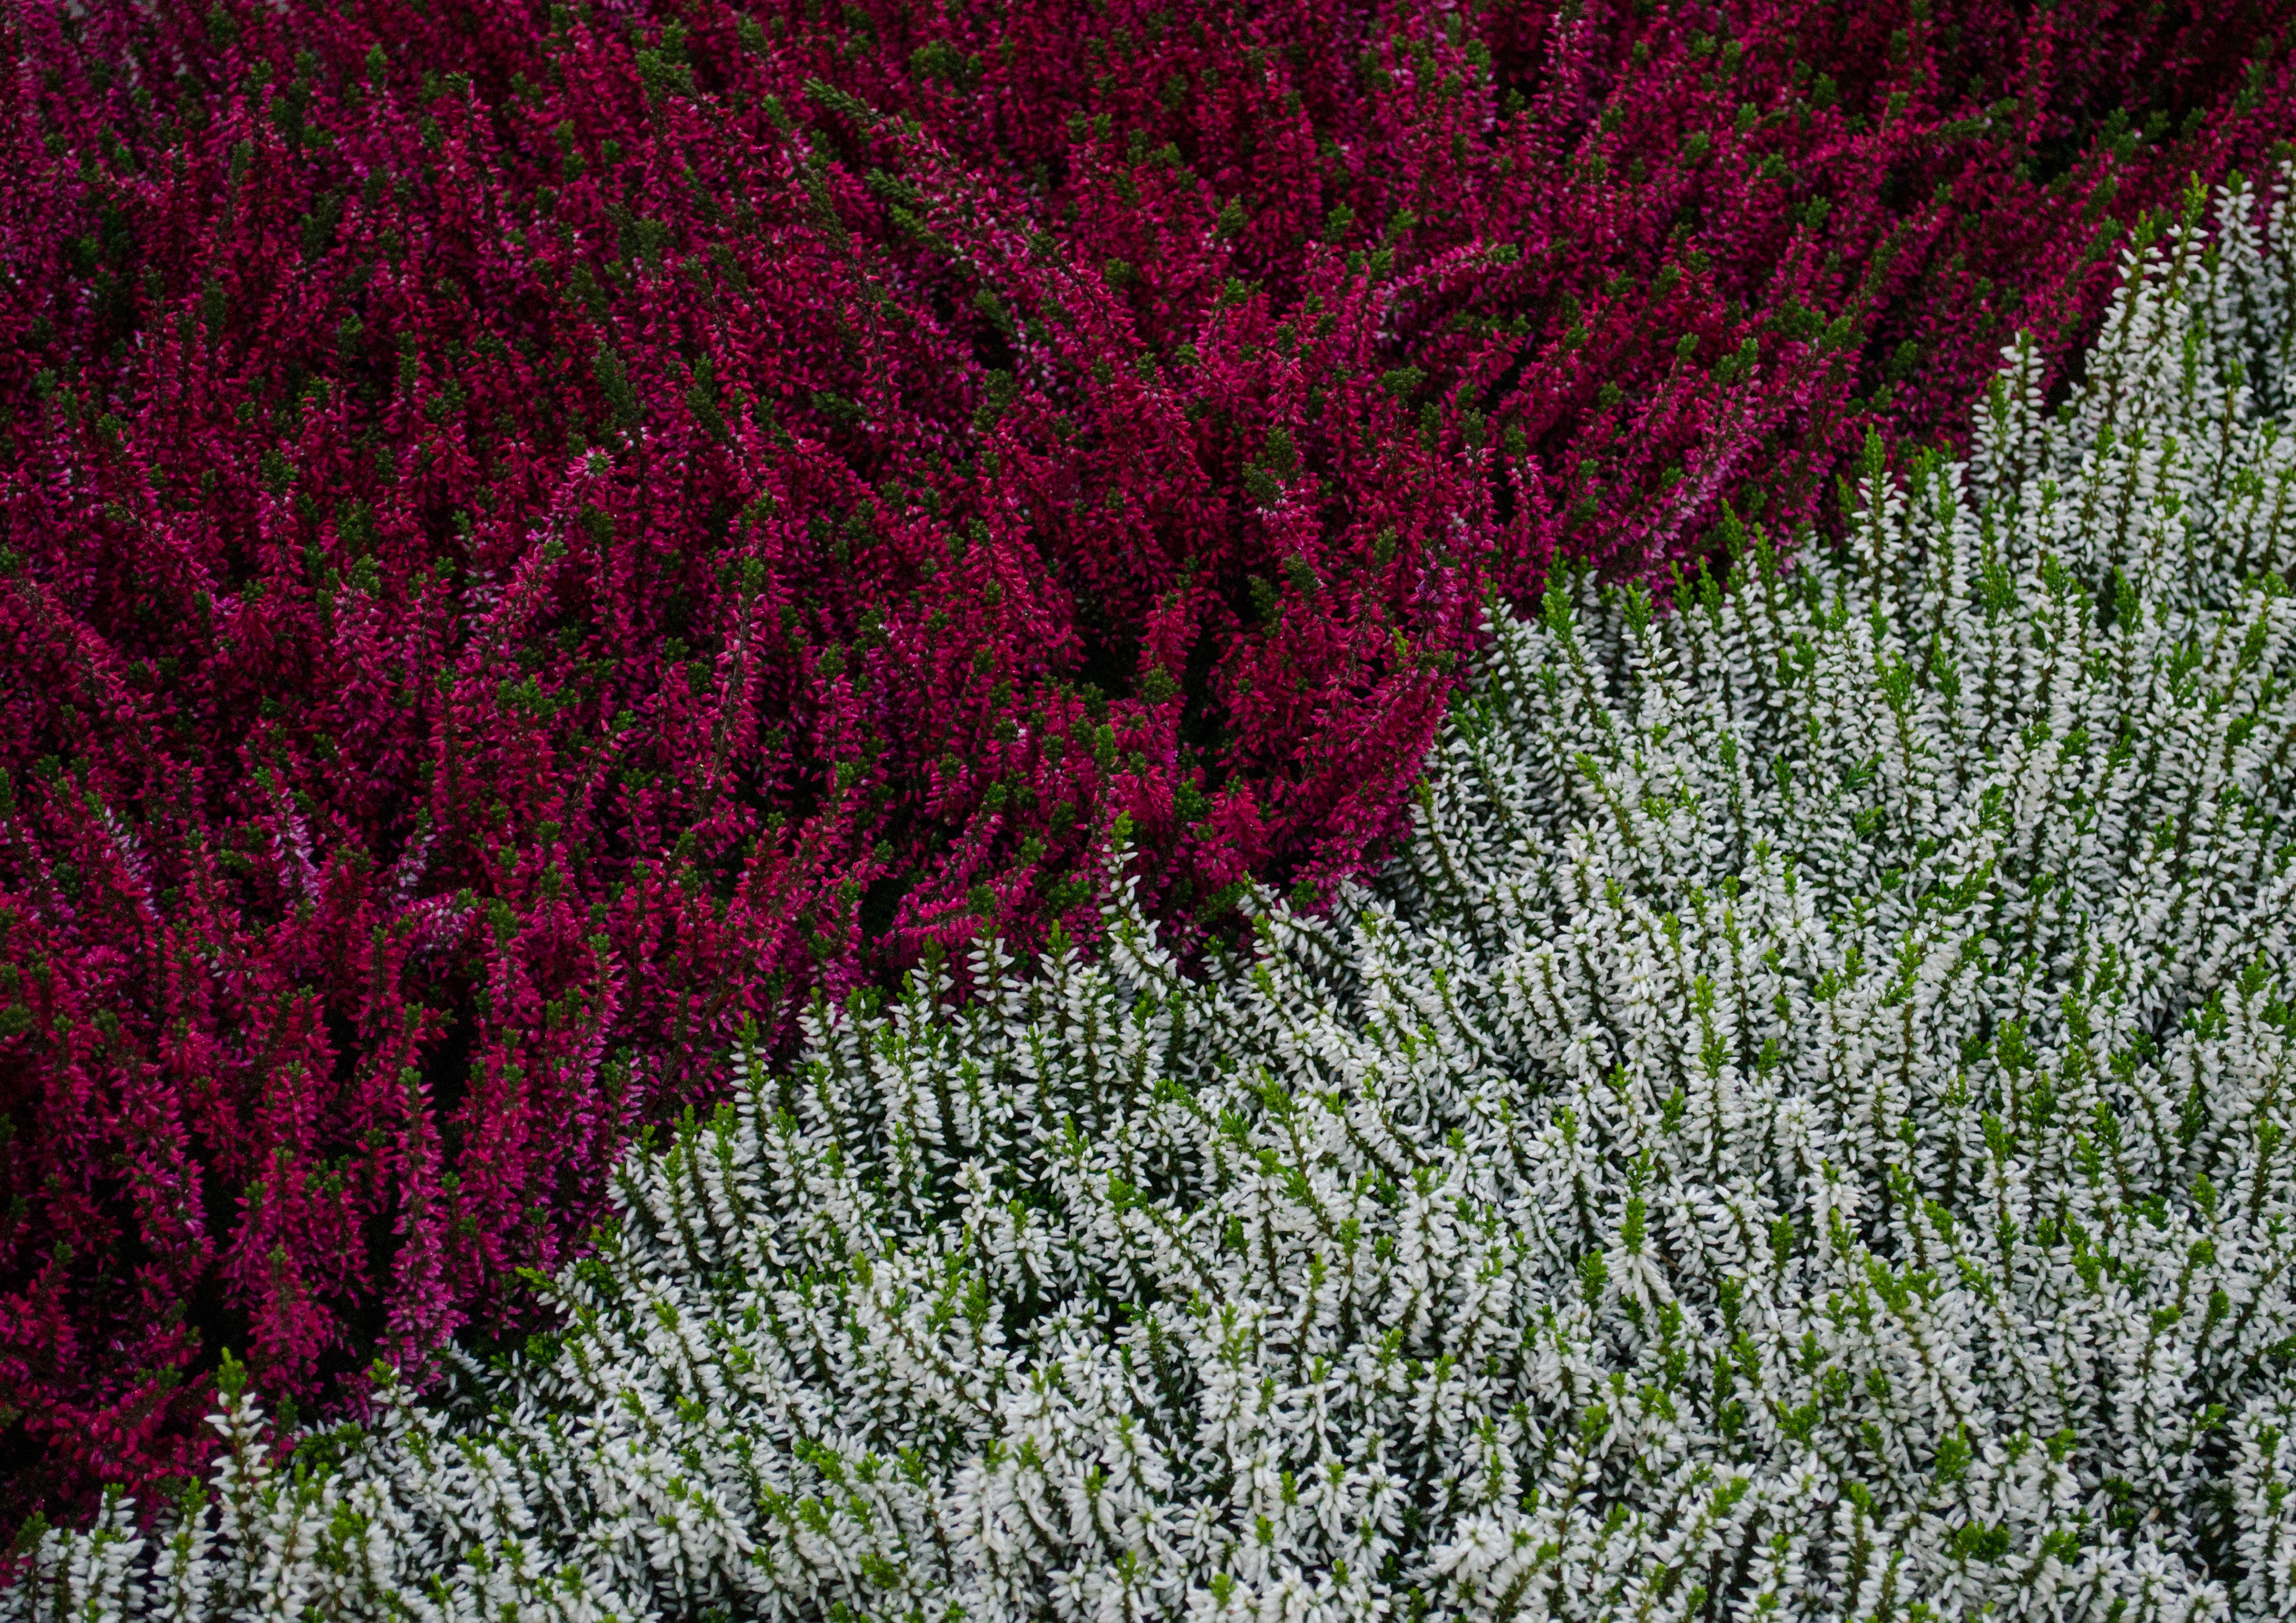
flower, plant, flora, botany, lavender, english lavender, land plant, flowering plant, field, grass family, shrub, wildflower, meadow, prairie